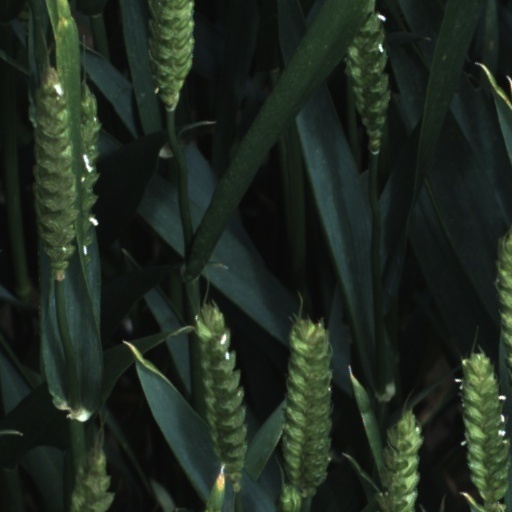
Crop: wheat